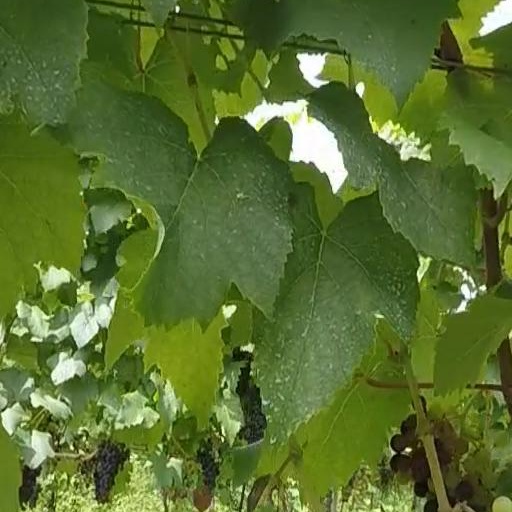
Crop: grape